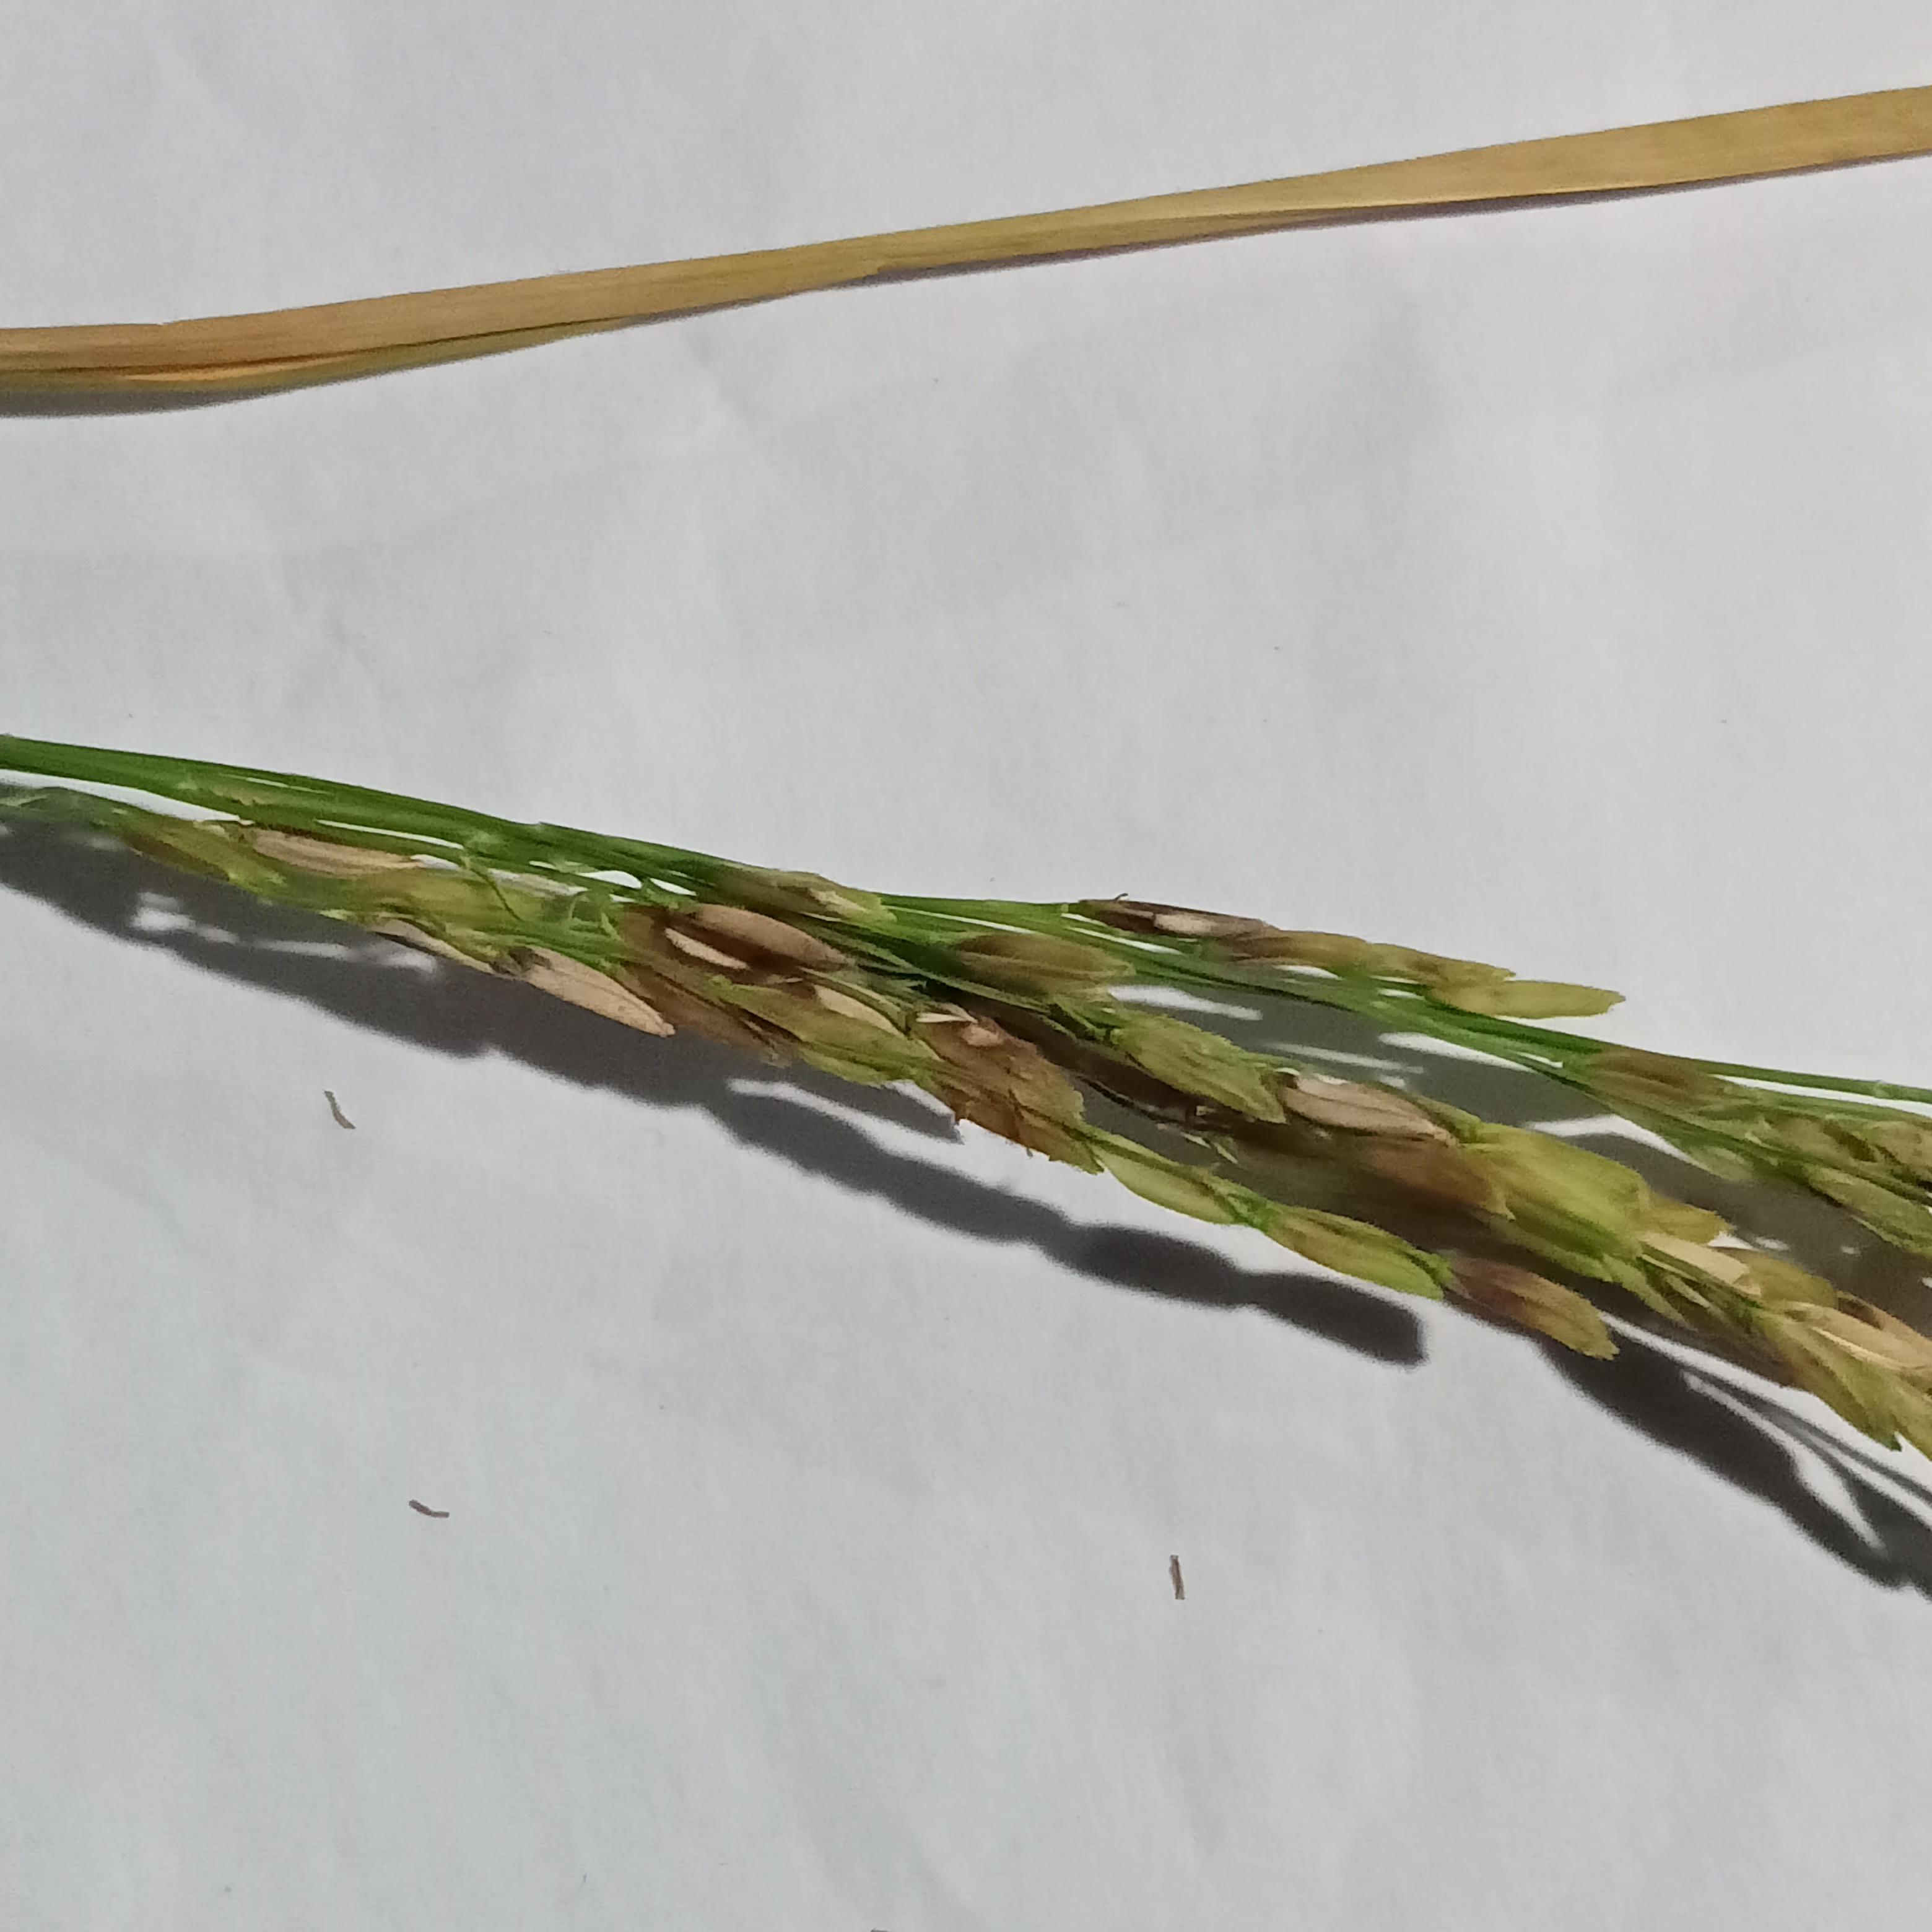
Label: Rice___Neck_Blast